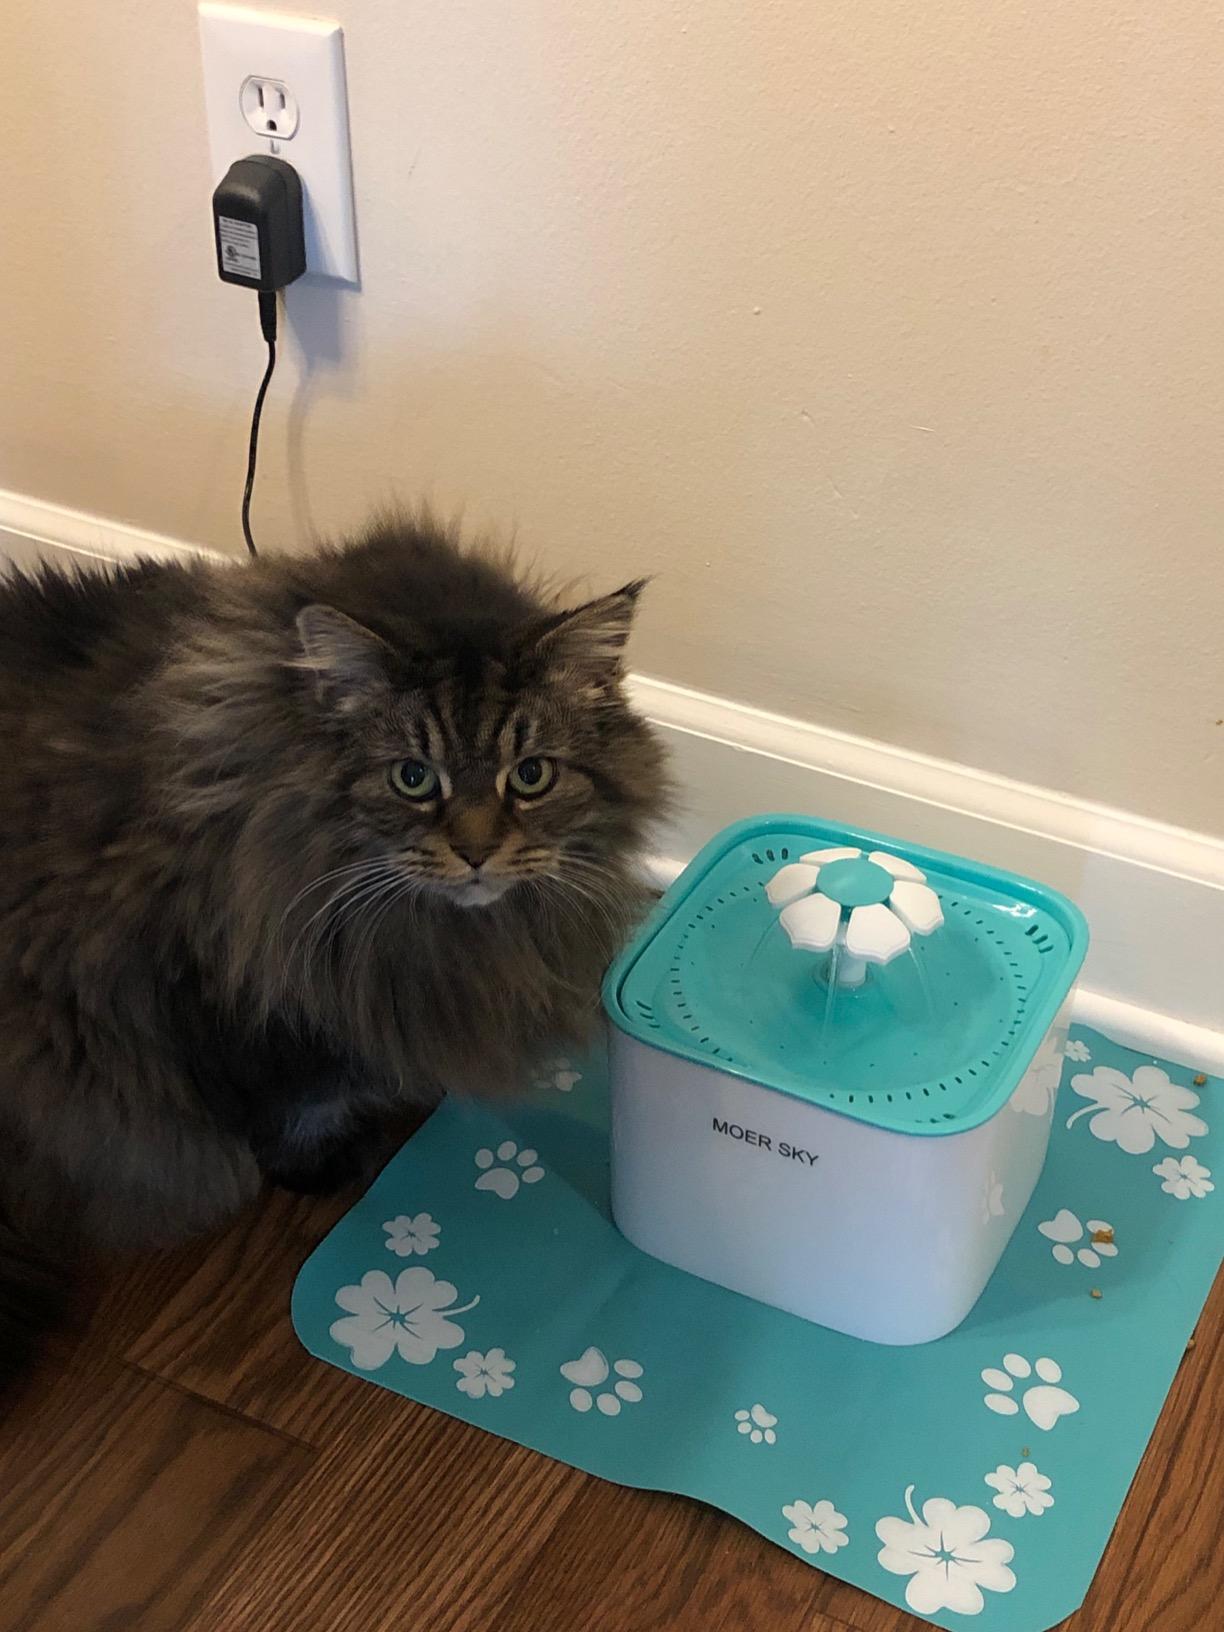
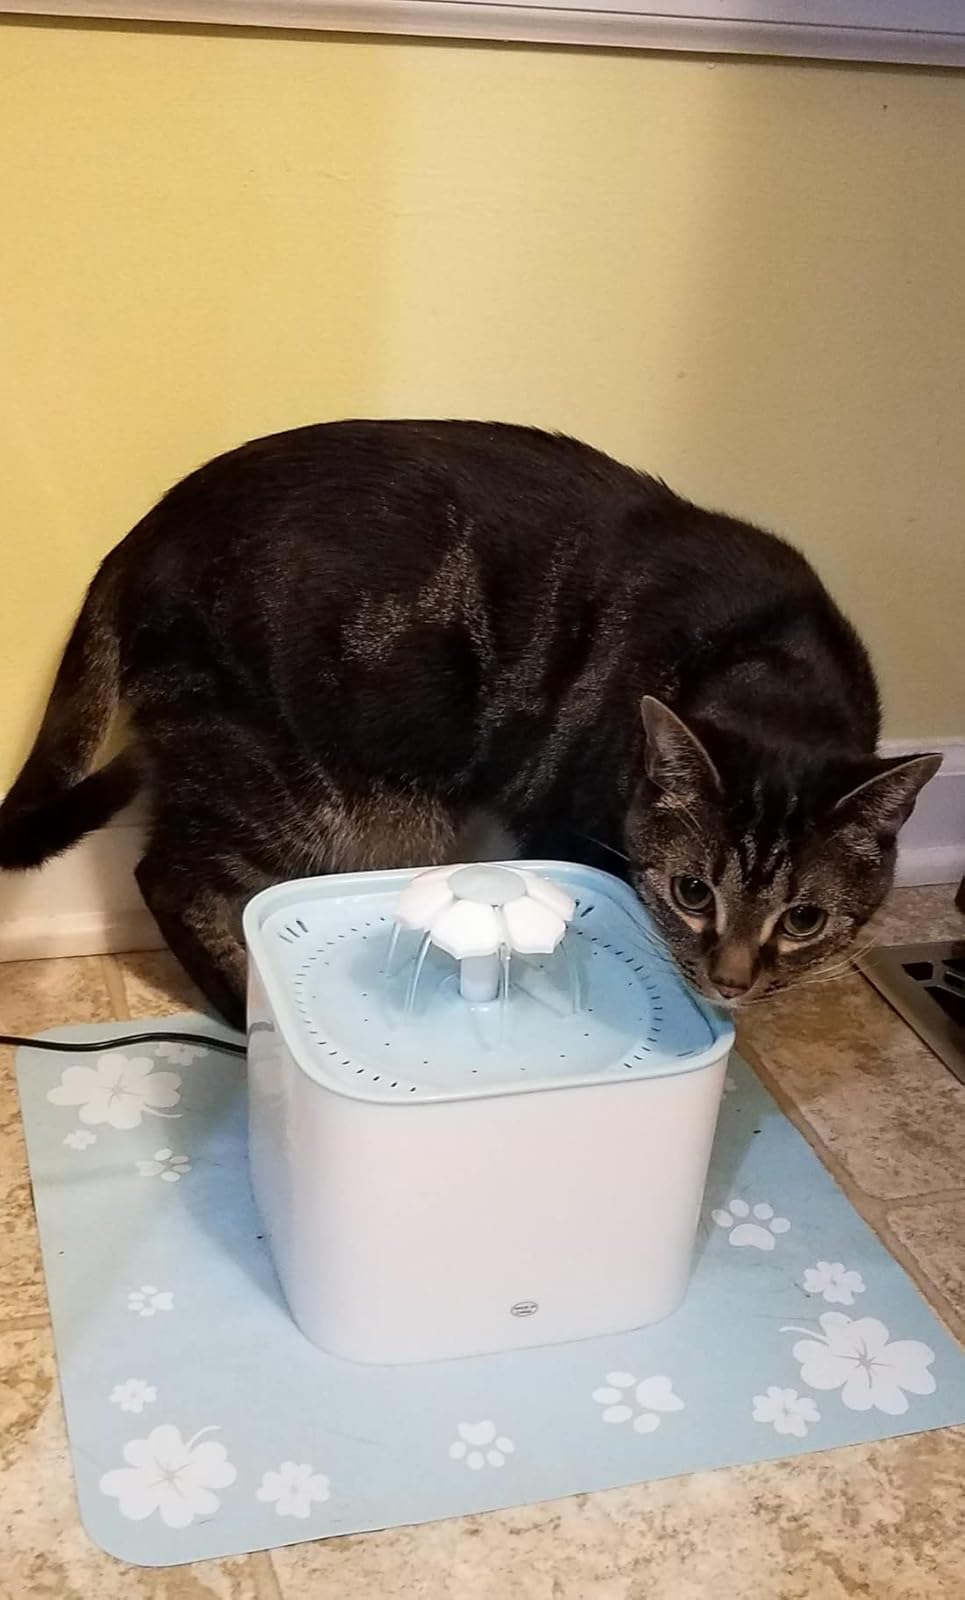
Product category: items_bowl
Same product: no